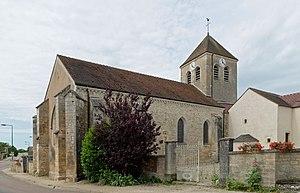
Église Saint-Bénigne à Épagny (Côte-d'Or, Bourgogne, France)
L'église Saint-Bénigne d'Épagny est une église catholique située à Épagny en Côte-d'Or, en France.
Épagny est une commune française située dans le département de la Côte-d'Or en région Bourgogne-Franche-Comté.